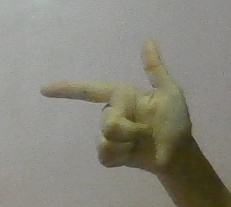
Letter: yaa